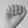
ASL letter: A